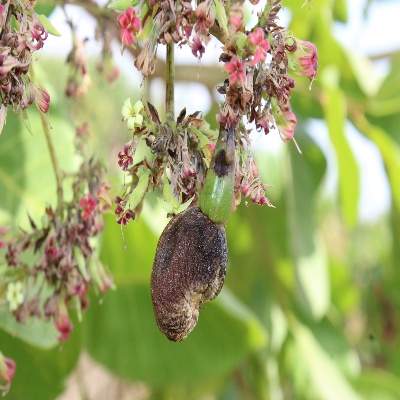
Crop: Cashew
Condition: healthy